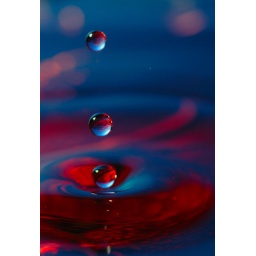
Water in clear, glass dish. Flash bounced off dark blue construction paper. Water drops colored with pink food coloring.